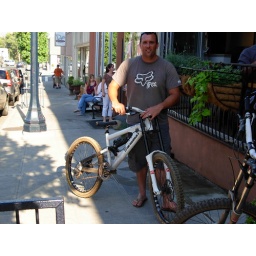
casey showing off his broken bike in front of andrews pizza in hood river